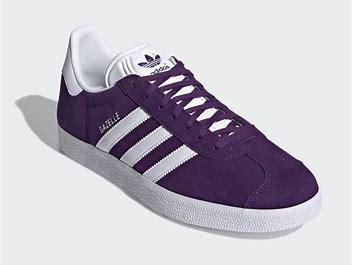
Brand: Adidas
Model: Gazelle Bold